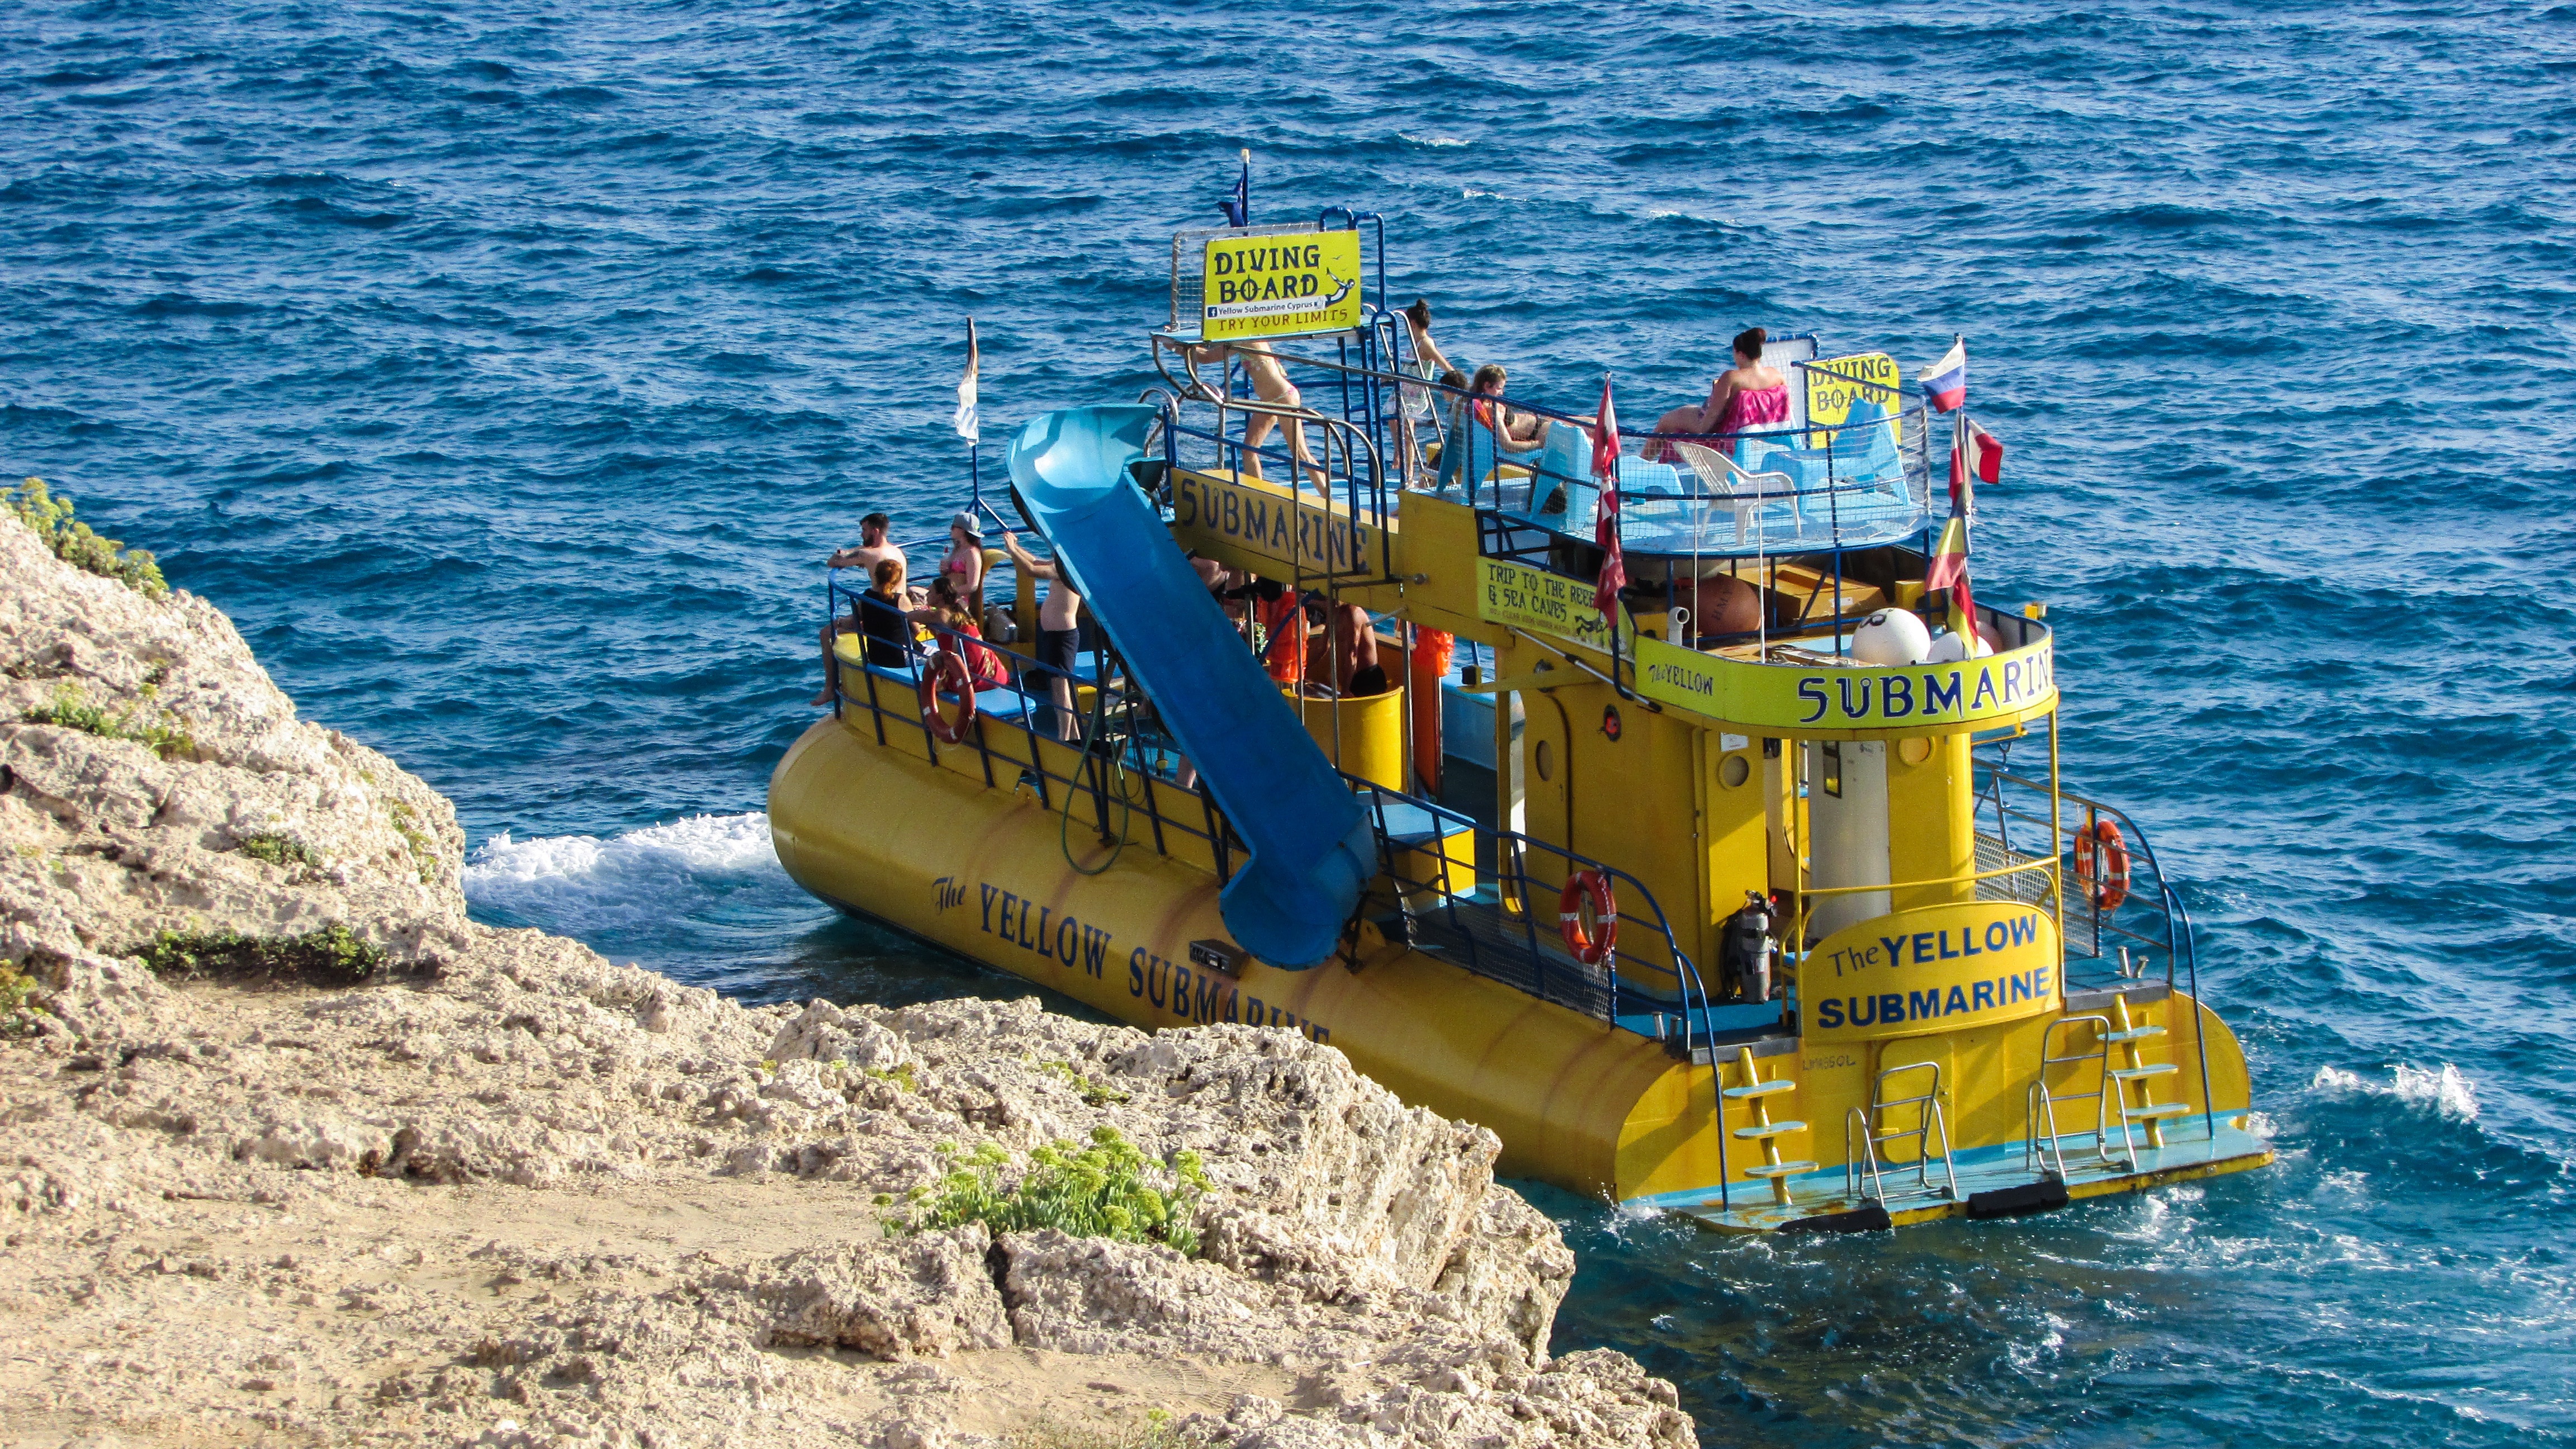
sea, boat, ship, vacation, recreation, vehicle, machine, yellow, tourism, leisure, submarine, tugboat, watercraft, cyprus, ayia napa, oil rig, dredging, freight transport, construction equipment, floating production storage and offloading, offshore drilling, anchor handling tug supply vessel, semi submersible